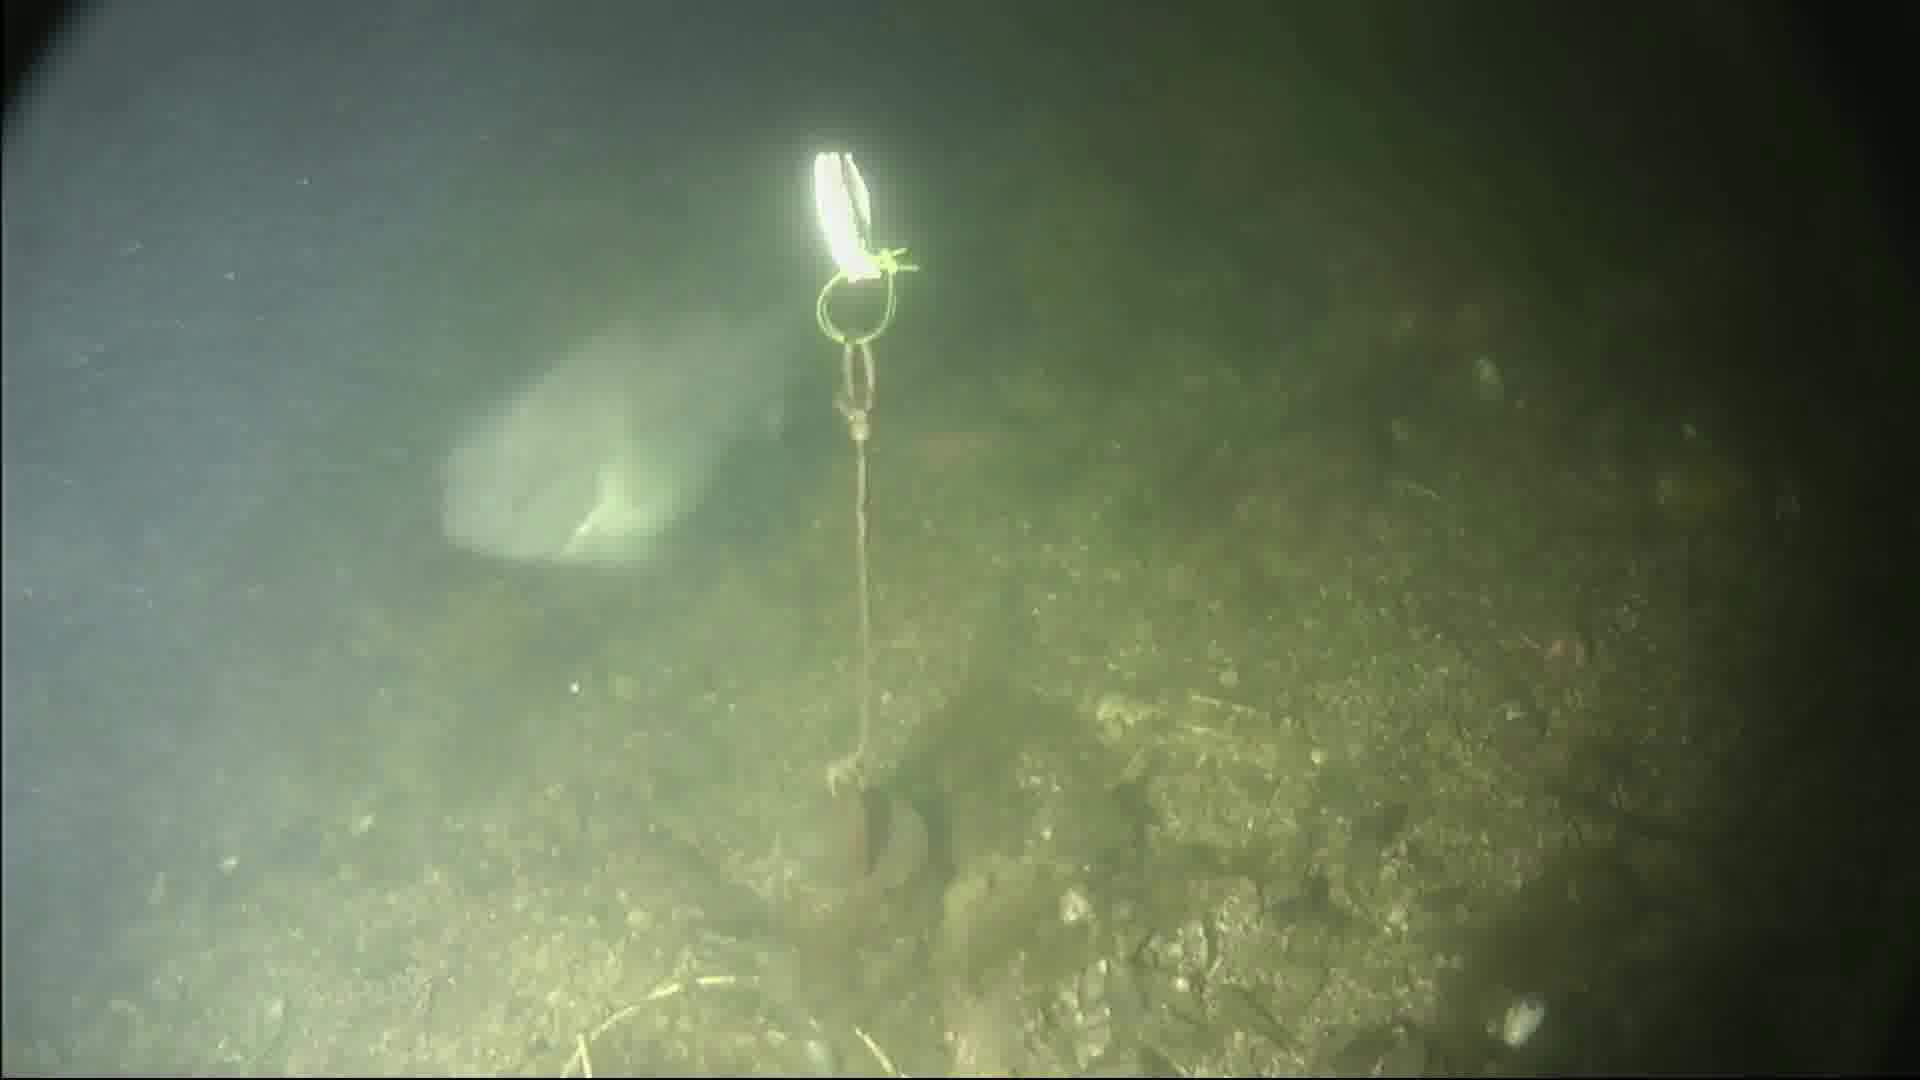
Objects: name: fish